Josef Jelínek

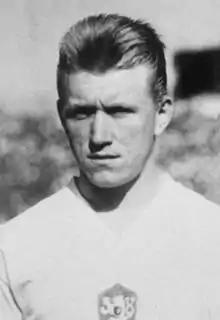
Jelínek in 1962

Josef Jelínek (9 January 1941 – 29 November 2024) was a Czech footballer who played as a forward. He made 10 appearances for the Czechoslovakia national team, scoring twice.